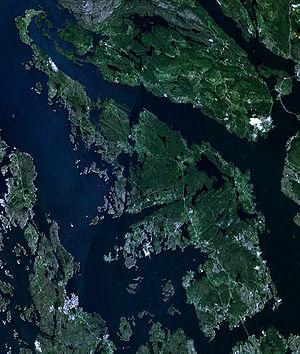
Askøy est une kommune insulaire de Norvège située juste au nord de Bergen et dont le centre administratif est Kleppestø. L'île est reliée au continent par un pont suspendu, le pont d'Askøy construit en 1992.